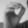
ASL letter: O